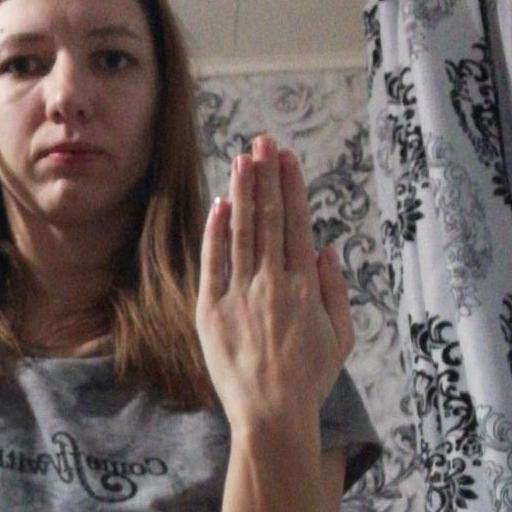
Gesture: stop_inverted